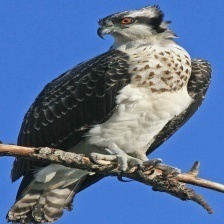
Species: OSPREY
Scientific name: PANDION HALIAETUS